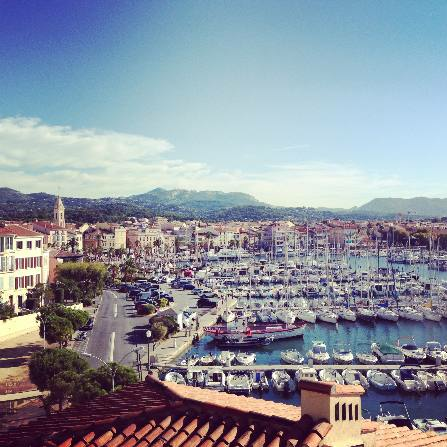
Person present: No